Melhores do Ano

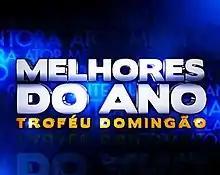
Current logo.

Melhores do Ano Troféu Domingão, or just Melhores do Ano (Best of the Year), is an annual awards ceremony presented by TV Globo. Viewers vote on three artists who have been brilliant and successful during the year on the network, in music and in sports. Nominees are previously chosen by the network's executives and the top three go to the public vote. The prize is equivalent to a Golden Globe Award in Brazil because of the network's name.